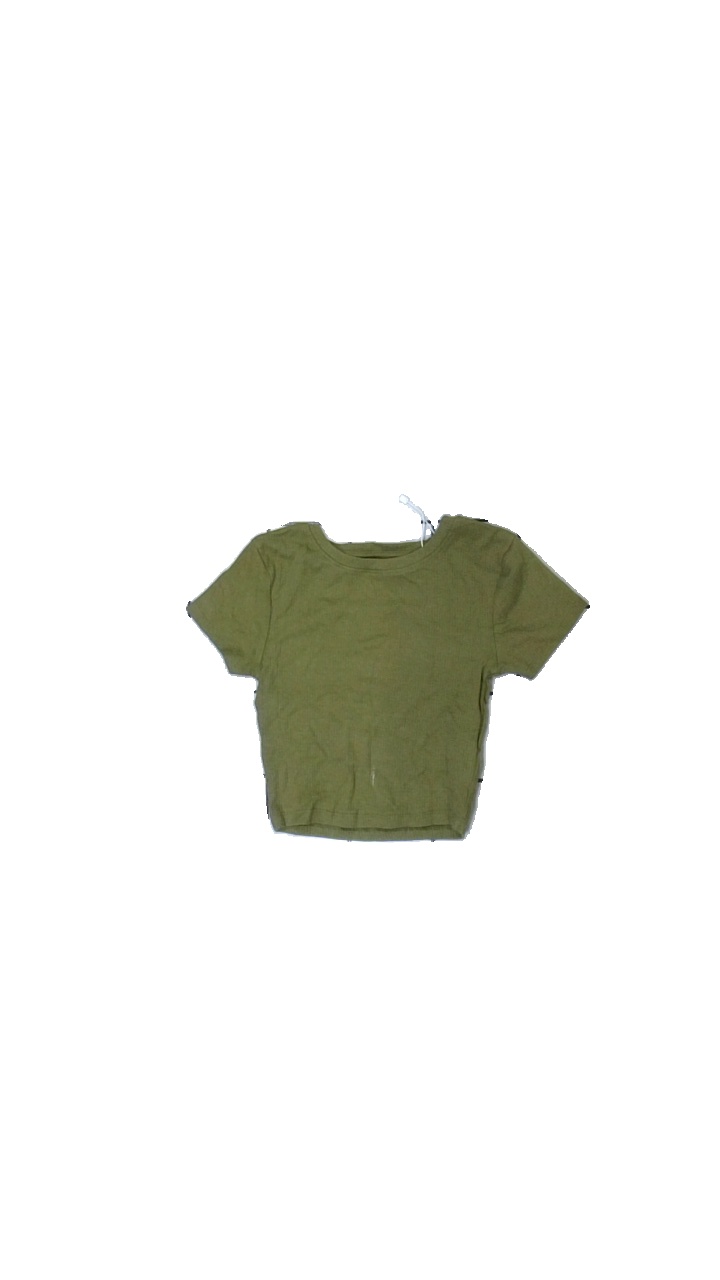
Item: Top (Ladies)
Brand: Fsbn Sister
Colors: Green
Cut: Regular, Cropped, C-collar
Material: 100% cotton
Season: All
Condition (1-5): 3
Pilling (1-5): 3
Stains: Minor
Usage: Export
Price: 50-100